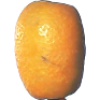
Label: Kumquats 1